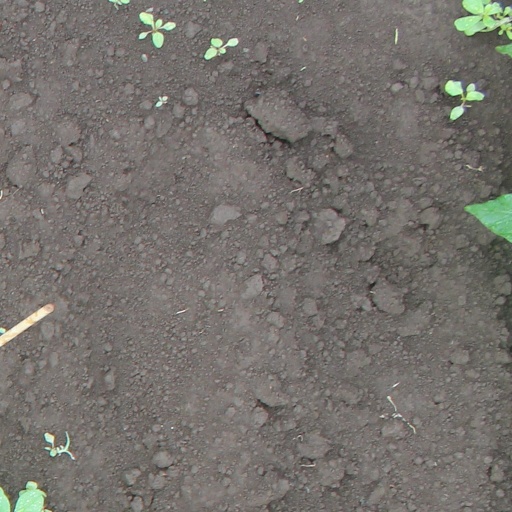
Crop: soybean